Fall from the Sky (song)

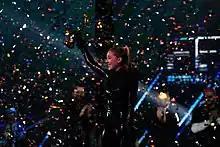
Arilena Ara after winning the 58th edition of Festivali i Këngës in December 2019.

The national broadcaster of Albania, Radio Televizioni Shqiptar (RTSH), organised the 58th edition of Festivali i Këngës to determine the country's representative for the Eurovision Song Contest 2020 in Rotterdam, the Netherlands. It opened a submission period where artists, bands and composers were able to submit their songs to the broadcaster between 28 May and 15 September 2019, while a jury panel internally selected 20 songs to participate in the competition's semi-finals. During the grand final, Arilena and her Albanian-language song "Shaj" was chosen to represent Albania at the contest after receiving 67 total points. After her victory at the competition, mixed reactions followed with multiple individuals criticising the competition itself and attributing the singer's victory to arranged voting.